Philippines women's national cricket team

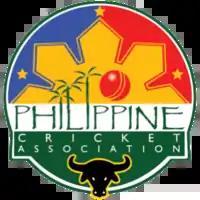
Philippine Cricket Association logo

The Philippine national women's cricket team is the team that represents the Philippines in international women's cricket. In April 2018, the International Cricket Council (ICC) granted full Women's Twenty20 International (WT20I) status to all its members. Therefore, all Twenty20 matches played between the Philippines women and other ICC members since 1 July 2018 have the full WT20I status.